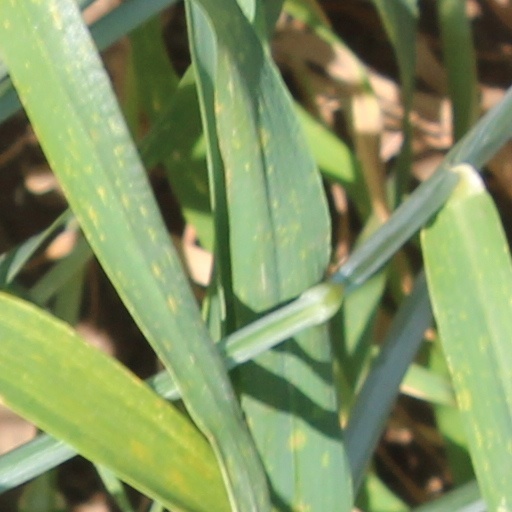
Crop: wheat